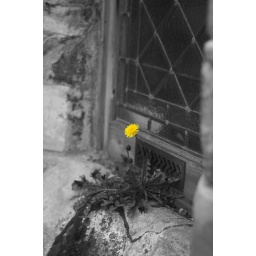
flower in a window